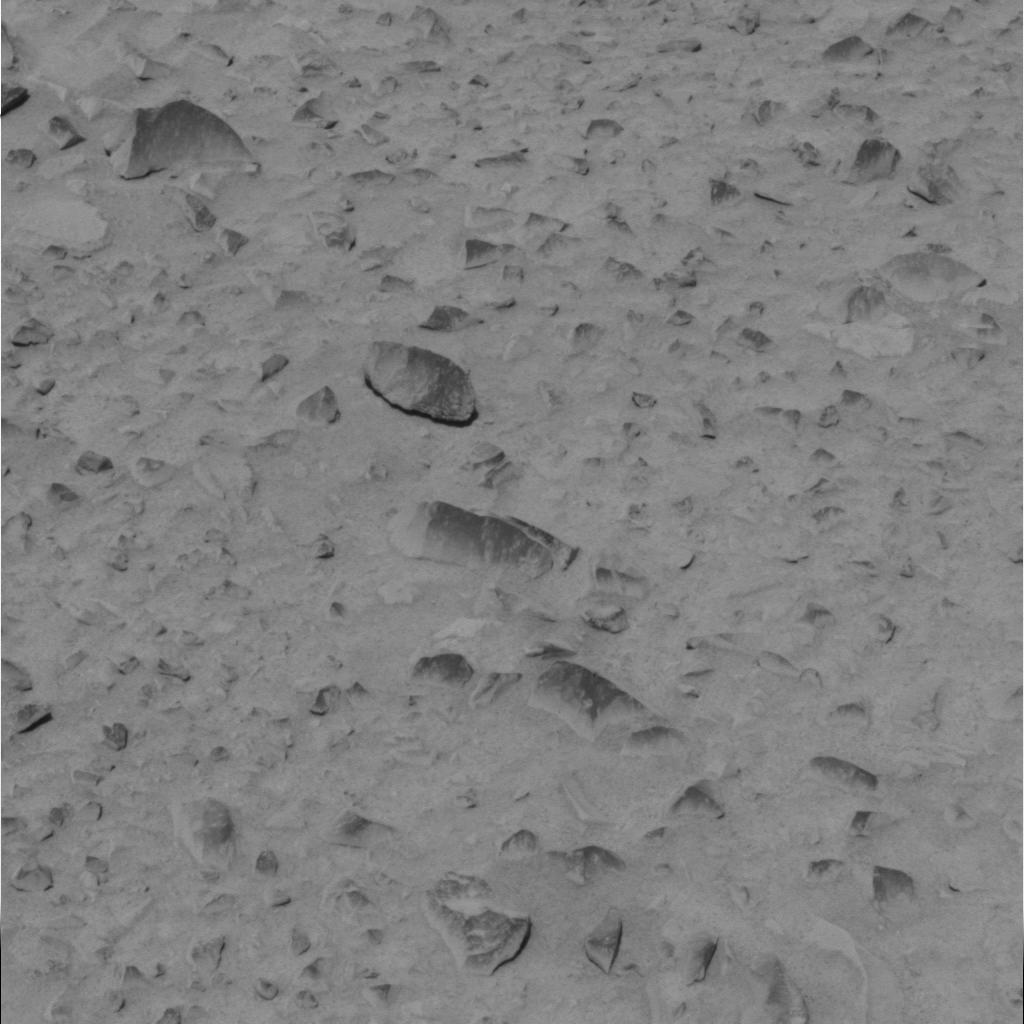
Surface features visible: Float Rocks, Clasts, Soil, Nearby Surface